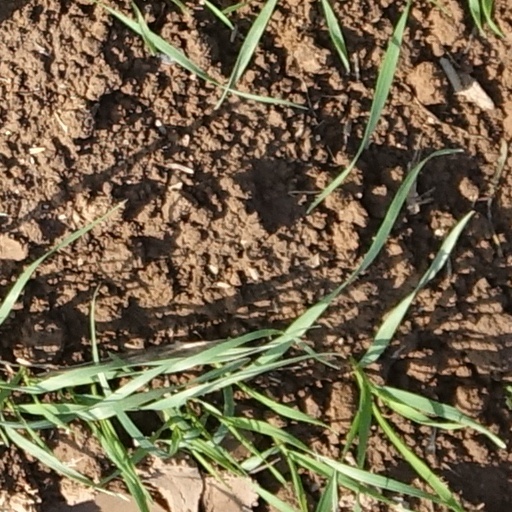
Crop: wheat